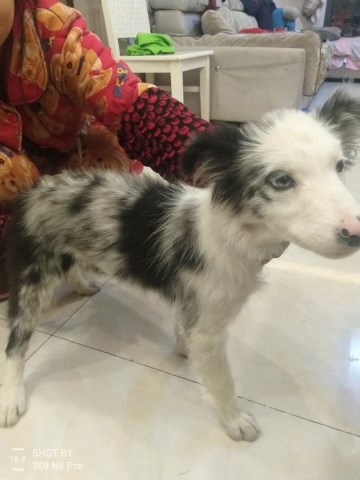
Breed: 2594-n000109-Border_collie